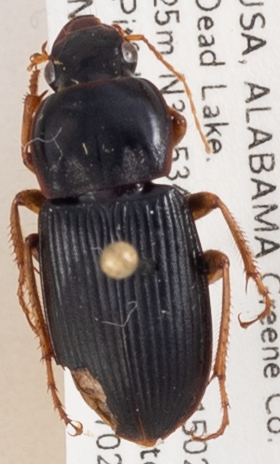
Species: Harpalus vagans
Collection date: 2018-07-02
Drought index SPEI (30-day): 0.152
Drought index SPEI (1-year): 0.142
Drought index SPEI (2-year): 0.156